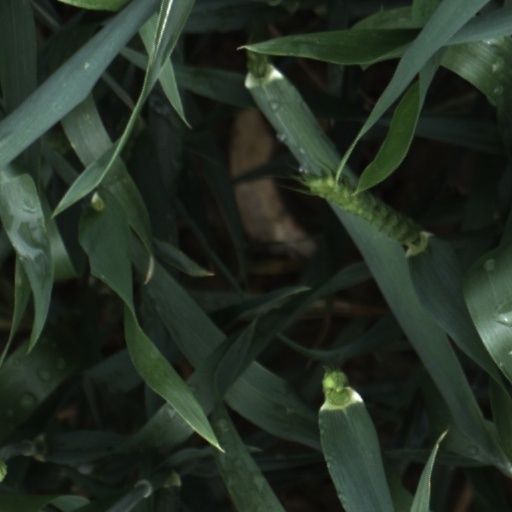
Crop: wheat